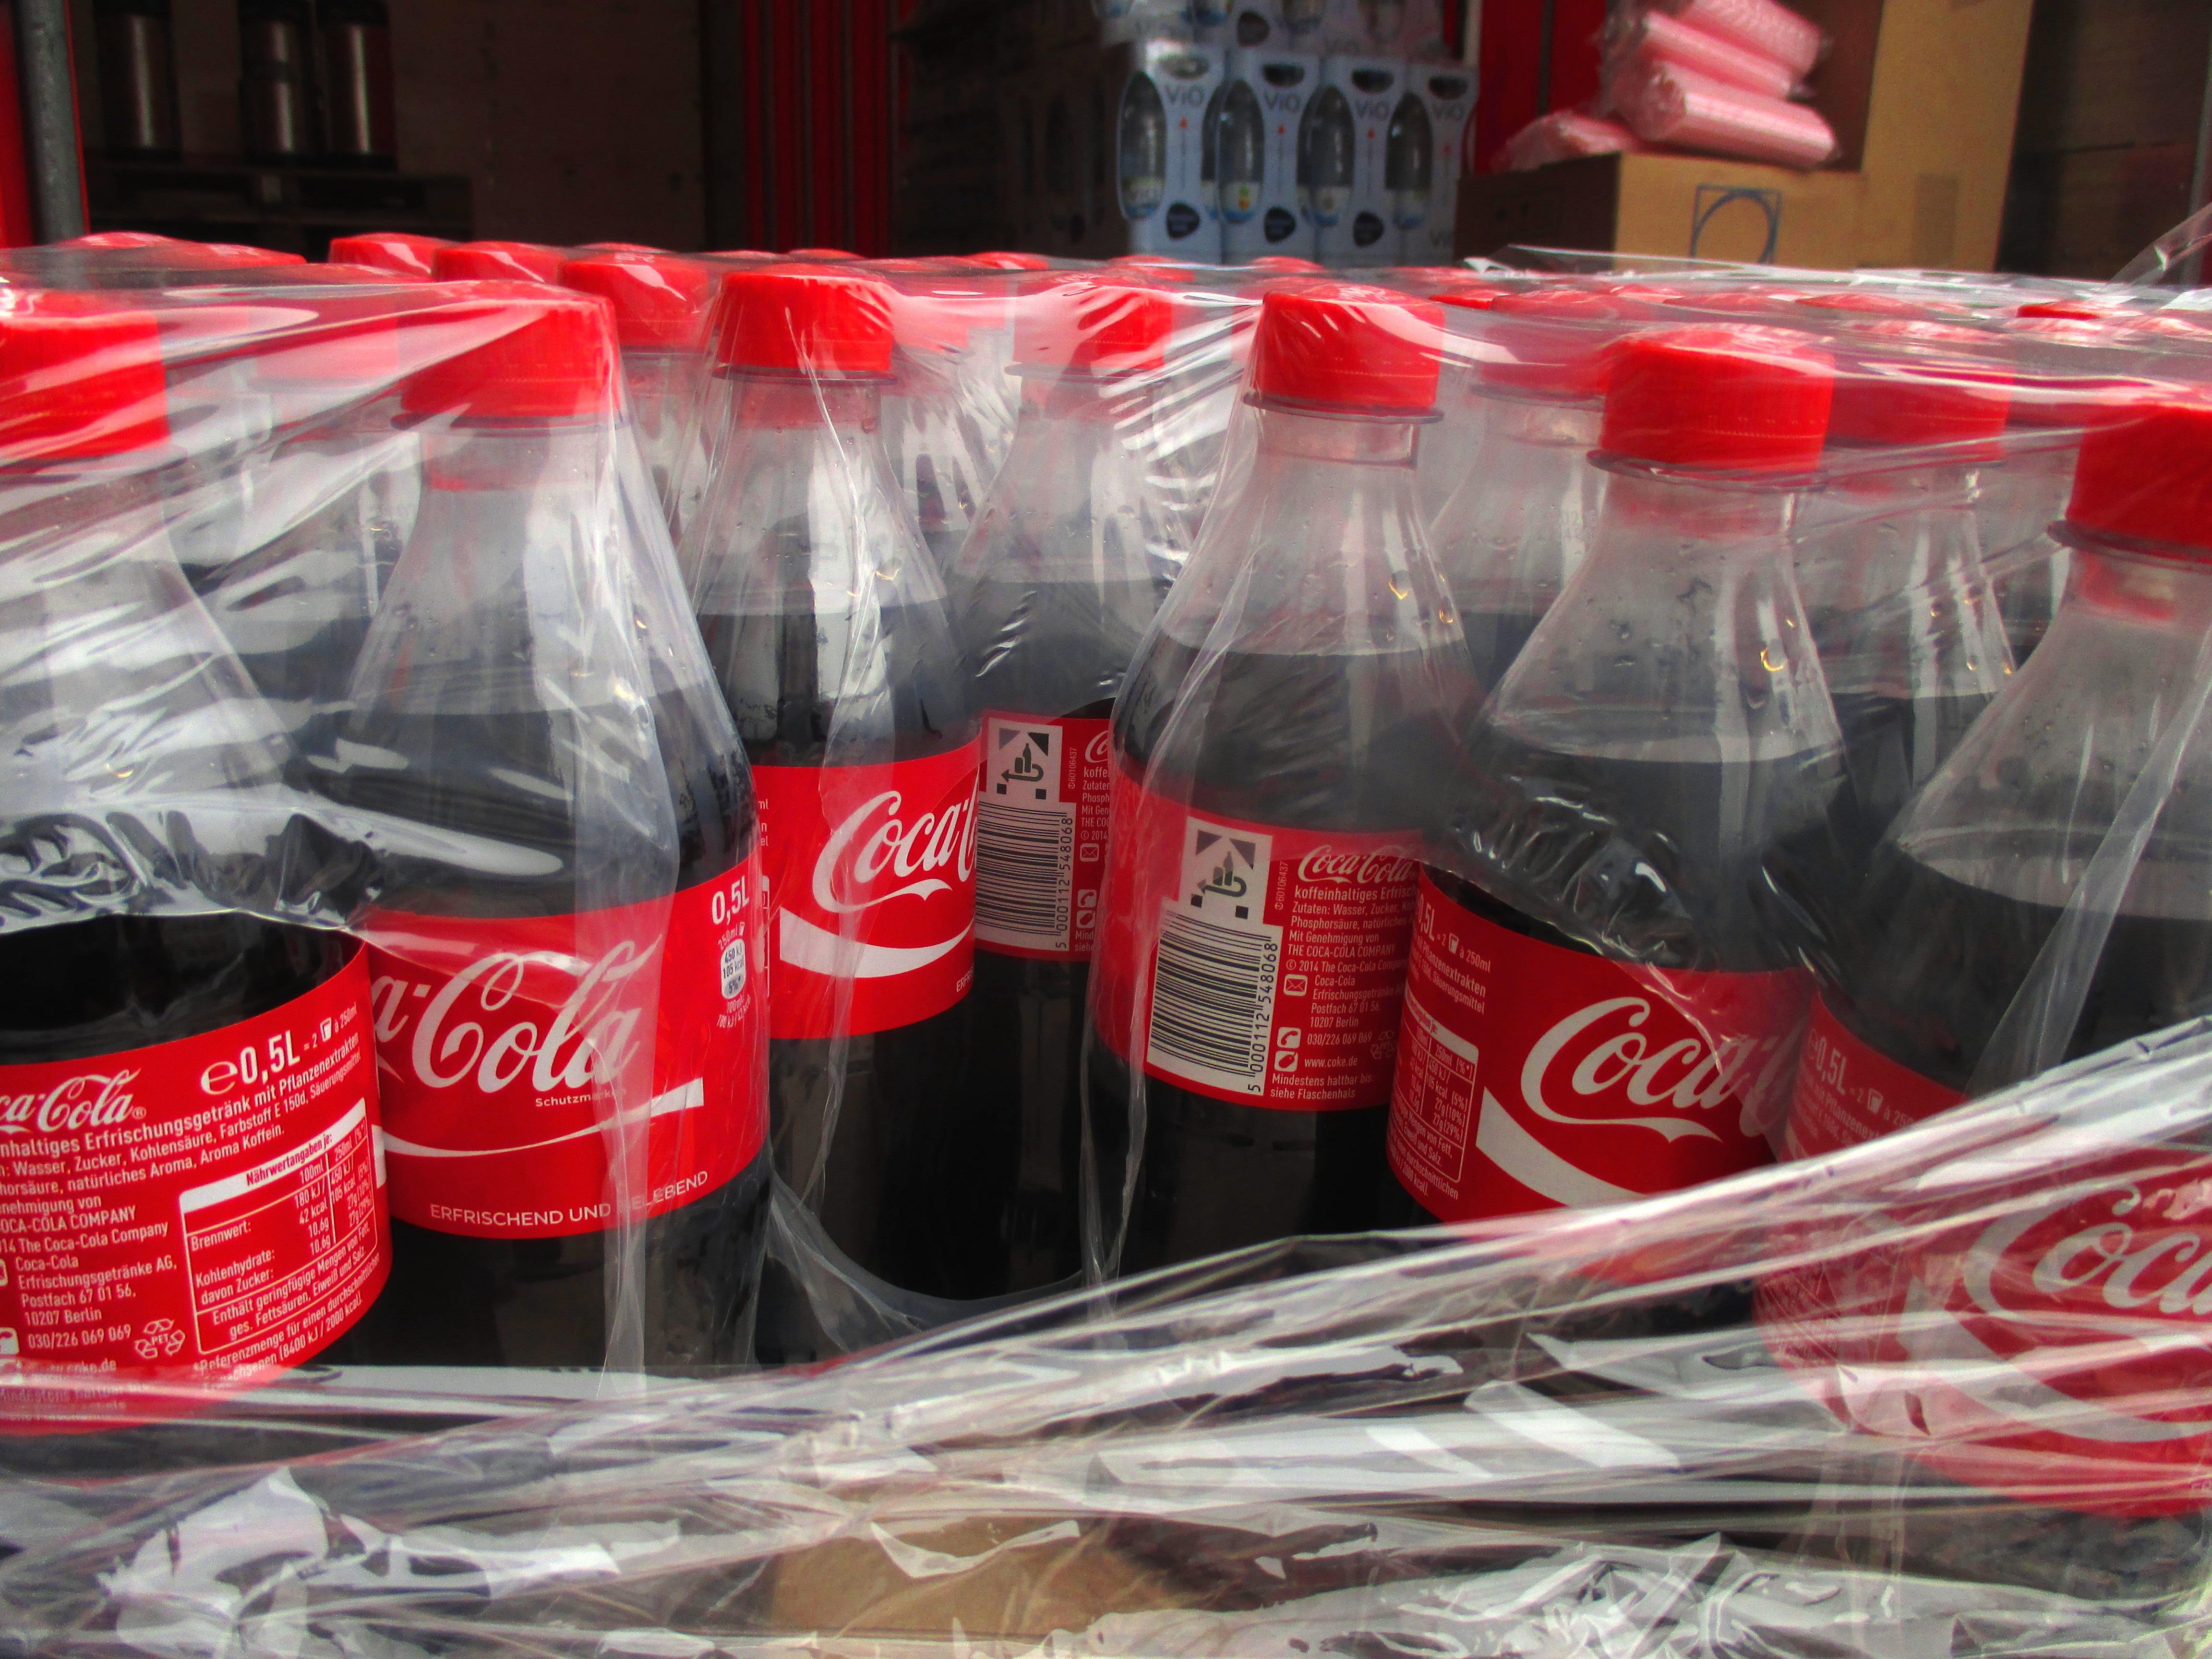
transport, red, drink, delicious, coca cola, bottles, cola, packaging, trademarks, soft drink, flowering plant, land plant, carbonated soft drinks